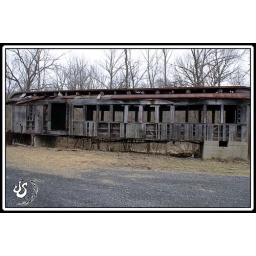
old train car in the whitehall parkway